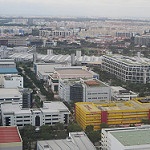
Scene: Outdoor